Franz Kafka

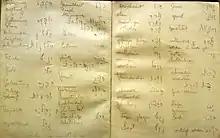
Kafka's notebook with his studies of Hebrew

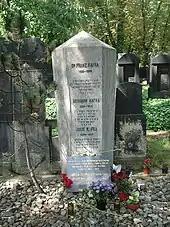
A tapering six-sided stone structure lists the names of three deceased persons: Franz, Hermann, and Julie Kafka. Each name has a passage in Hebrew below it.

Kafka grew up in Prague as a German-speaking Jew. He was deeply fascinated by the Jews of Eastern Europe, who he thought possessed an intensity of spiritual life that was absent from Jews in the West. His diary contains many references to Yiddish writers. Yet he was at times alienated from Judaism and Jewish life. On 8 January 1914, he wrote in his diary: